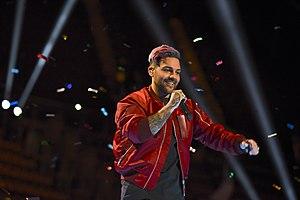
Alejandro Javiero Fuentes est un chanteur ayant participé à la troisième saison de Norwegian Idols en 2005.